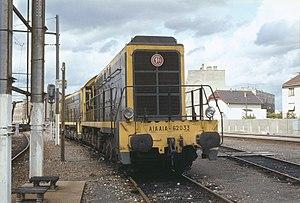
Le A1A A1A 62033 à l'ancien dépôt de Bobigny le 18/09/1983.
Baldwin Locomotive Works est un ancien constructeur de machines à vapeur, puis de locomotives aux États-Unis. La firme devint, dans les années 1920, le plus grand constructeur mondial de locomotives.